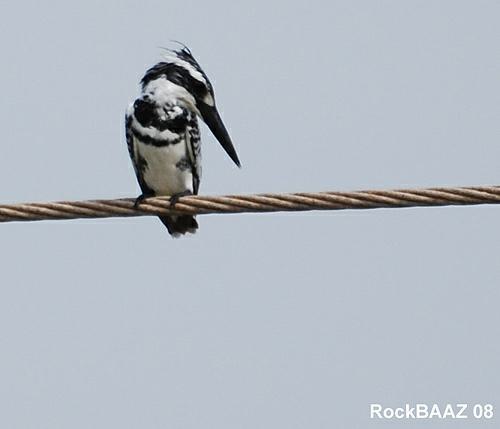
A photo of a pied kingfisher